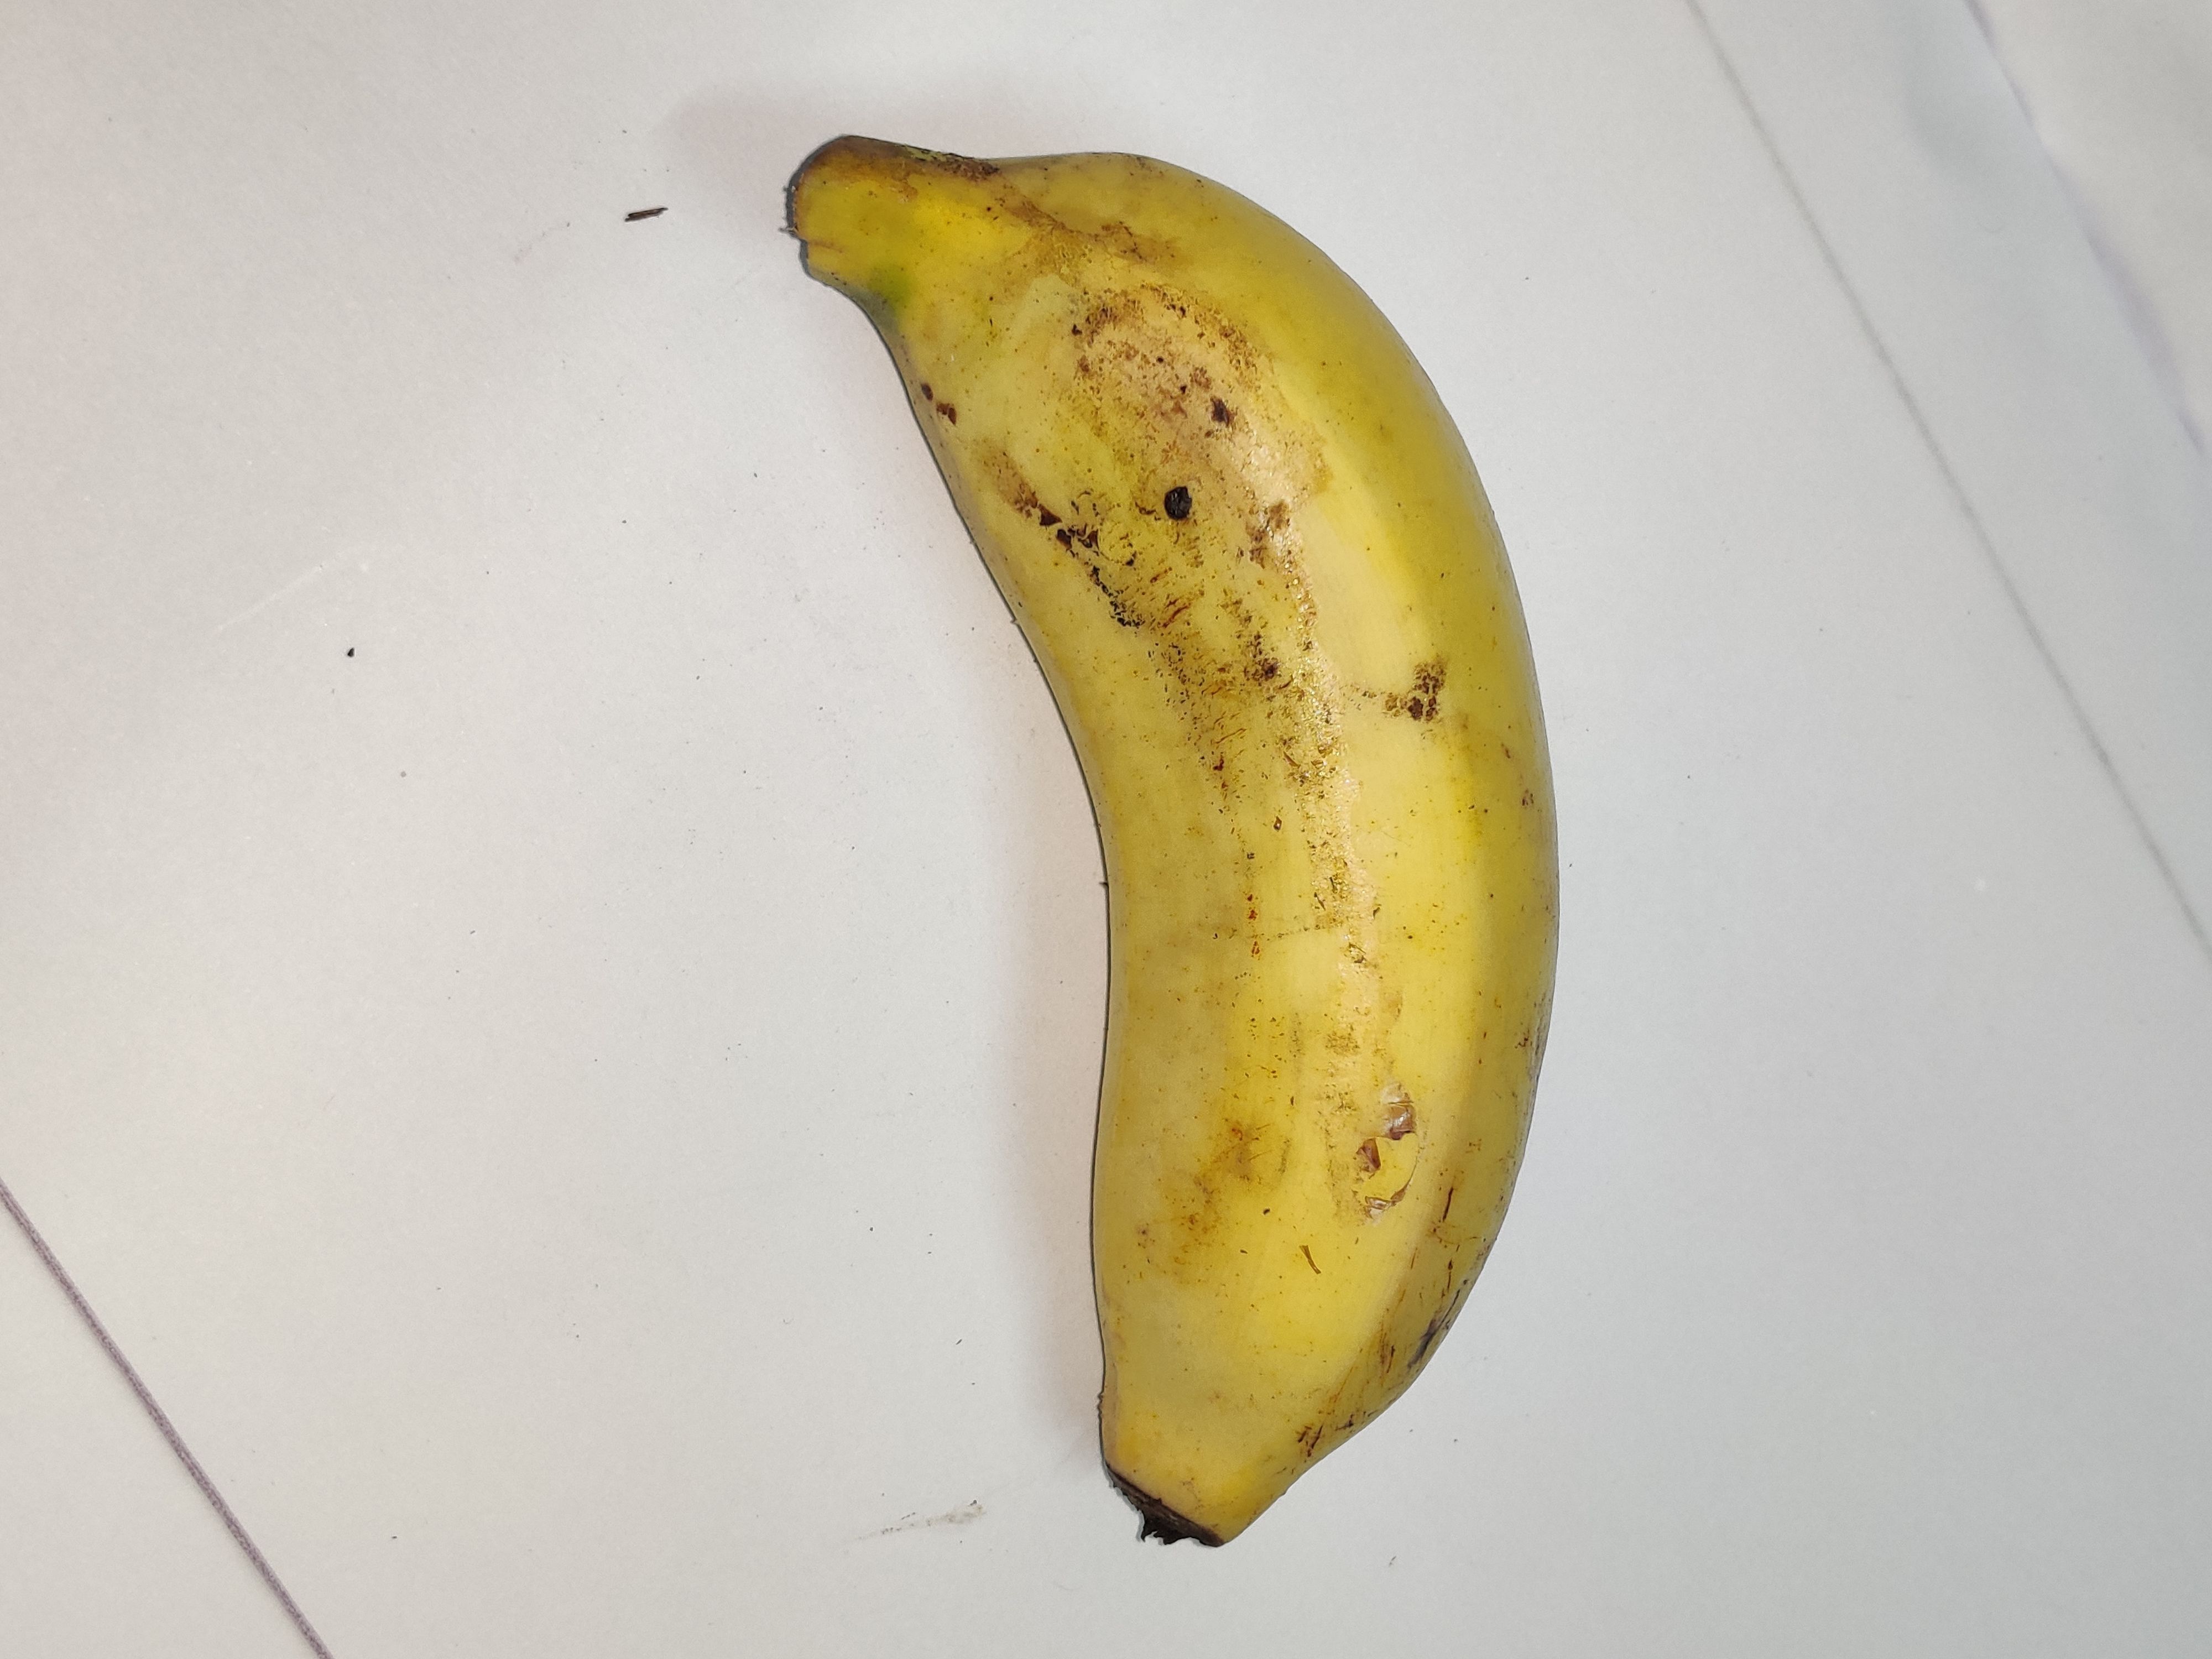
Fruit: banana
Grade: 1st-grade